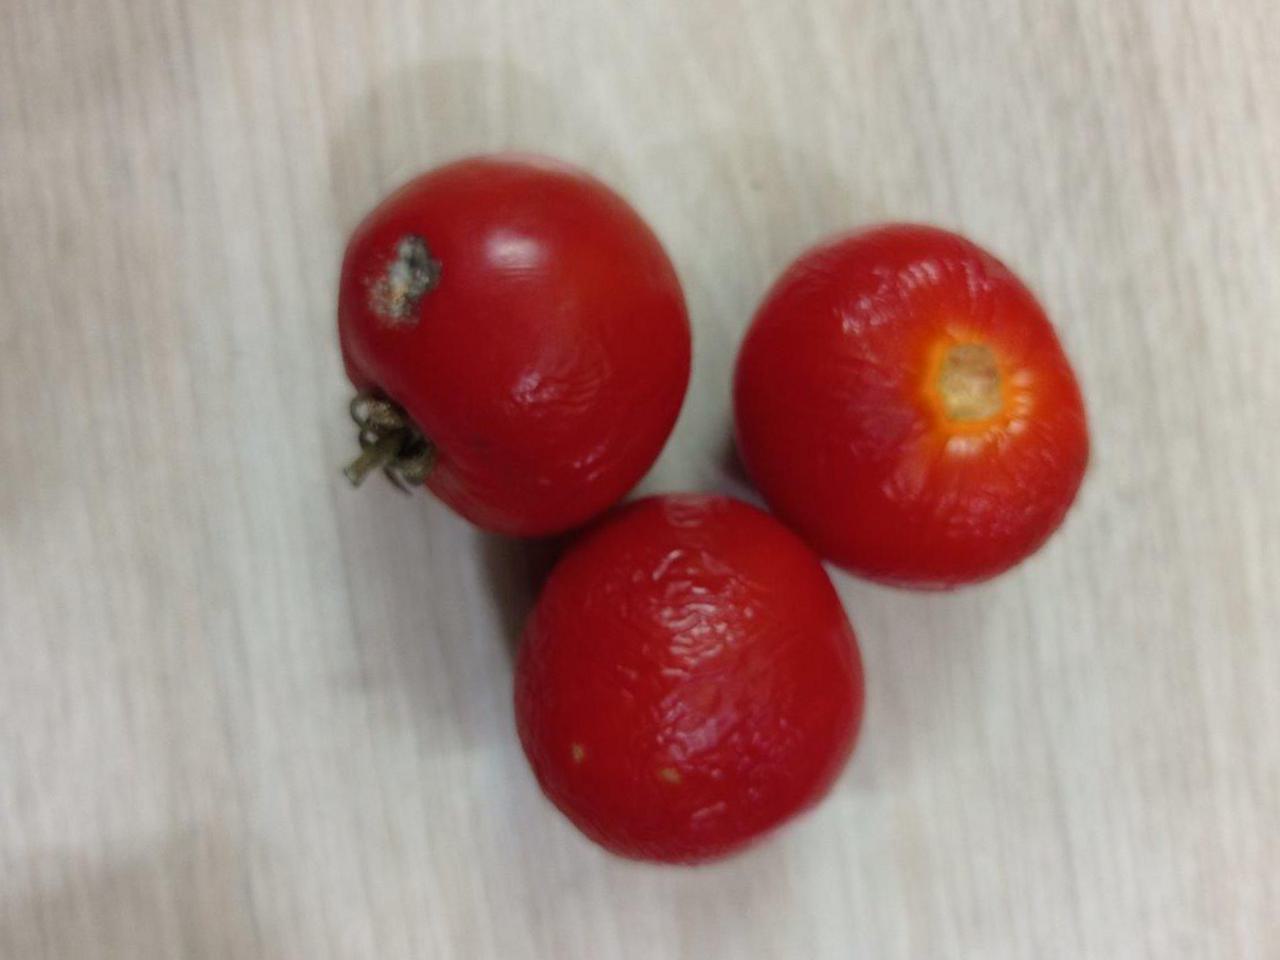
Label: Rotten